Deptford

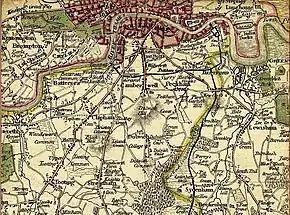
South of London in 1800. The border between Surrey and Kent is shown running through Deptford, with parts of the area in each county.

The Docks had been gradually declining from the 18th century; the larger ships being built found the Thames difficult to navigate, and Deptford was under competition from the new docks at Plymouth, Portsmouth and Chatham.